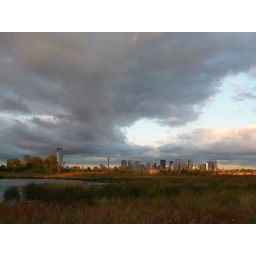
a storm brewing over wall street